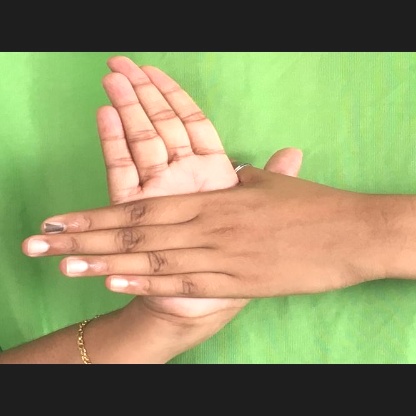
Mudra: Chakra